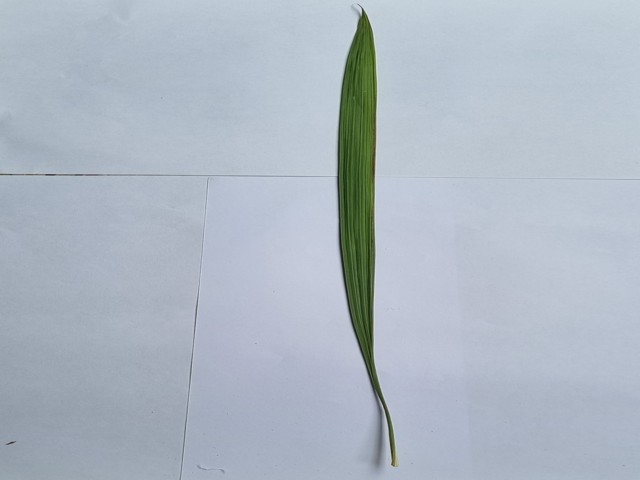
Plant: betal